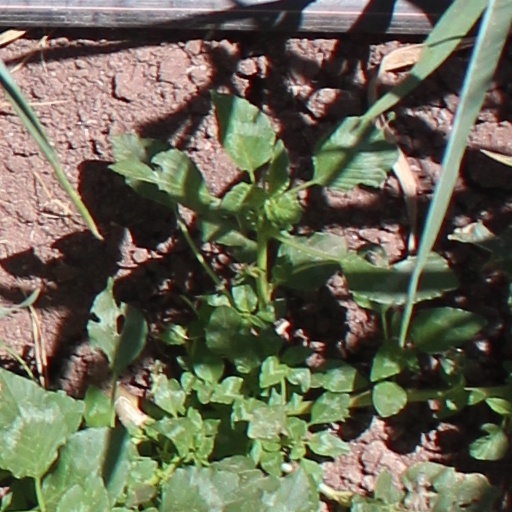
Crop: wheat